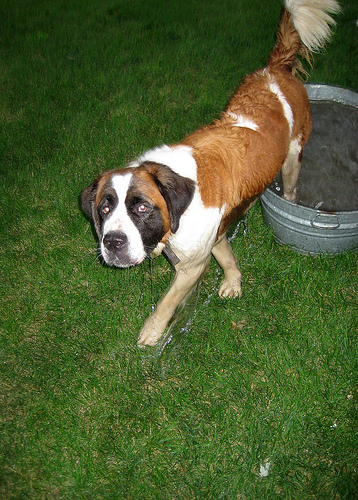
Animal: dog
Breed: saint bernard